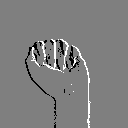
ASL letter: a